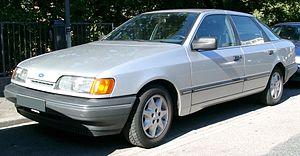
La Ford Scorpio était une voiture produite par Ford à Cologne en Allemagne entre 1985 et 1998. Elle a remporté le trophée européen de la voiture de l'année en 1986.